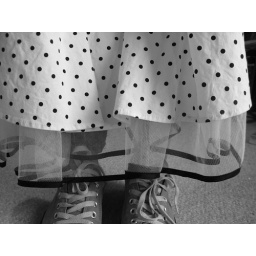
dress and shoes in balck and white